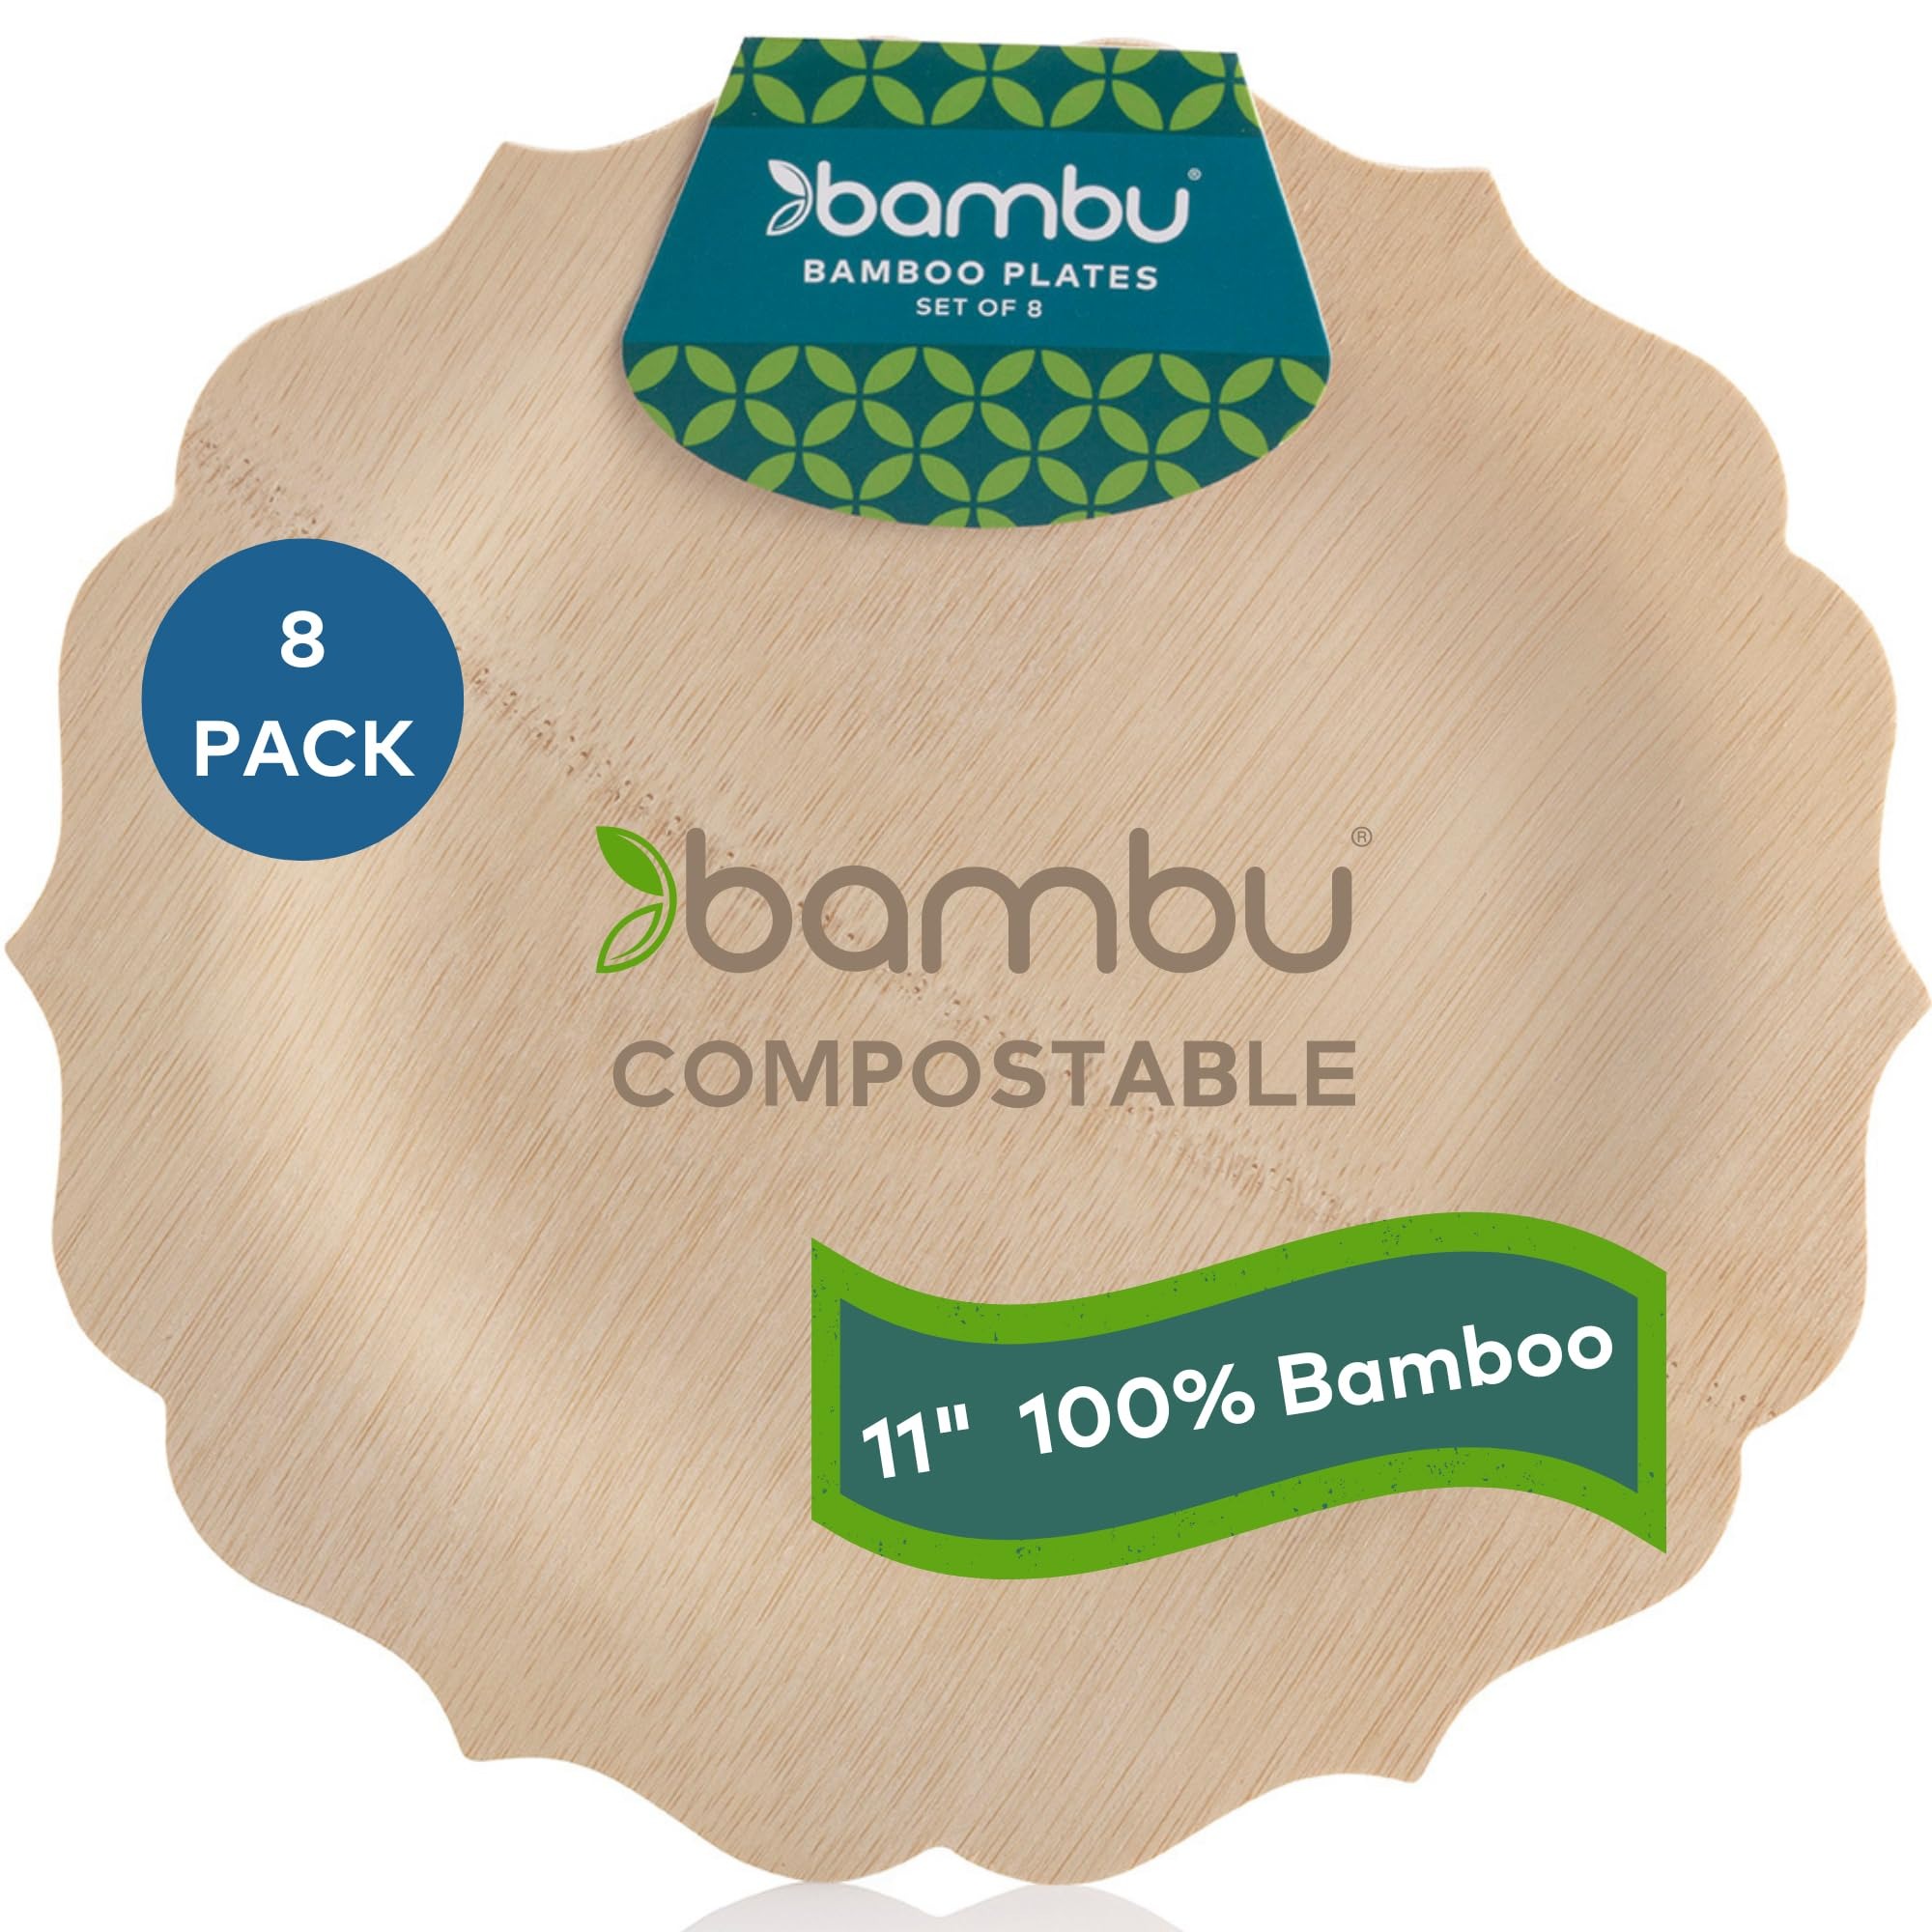
Item Name: Bambu Pack of 8 - 11 Inch Disposable Bamboo Plates Fancy, Biodegradable Eco Friendly Products, Bamboo Disposable Plates for Events, Compostable Plates
Bullet Point 1: Perfect for Every Occasion: These fancy disposable plates are stylish enough for weddings and elegant events, yet practical for birthdays, picnics, barbecues, and everyday meals. These bamboo plates make any gathering feel special—casual or formal.
Bullet Point 2: 100% FSC-Certified Bamboo: Crafted from sustainably sourced, FSC-certified bamboo—an eco-conscious alternative to paper or plastic. These disposable plates are free from chemicals and pesticides and kind to the planet.
Bullet Point 3: Elegant, Premium Presentation: Add a refined touch to your table. With a smooth finish and natural beauty, these compostable plates elevate the look of any event—from garden parties to corporate luncheons.
Bullet Point 4: Multiple Sizes for Every Course: Our disposable bamboo plates are available in a full range of sizes—appetizer, dinner, and dessert. Durable enough to handle any dish, and attractive enough to pair seamlessly with your table setting.
Bullet Point 5: Compostable & Zero Waste: Eco-friendly and approved for commercial composting. These biodegradable plates are designed to break down naturally. Sturdy, Reusable Strength: Lightweight yet heavy-duty, these disposable plates won’t buckle or leak.
Product Description: Made from 100% FSC-certified bamboo, Bambu’s disposable plates and utensils offer an eco-conscious, elegant solution for every gathering—whether it’s a backyard barbecue, a wedding reception, a picnic in the park, or a catered corporate event. Designed with both beauty and sustainability in mind, our fancy disposable dinnerware is free from harmful chemicals and pesticides, making it a cleaner, greener alternative to paper and plastic. Bambu created Veneerware as a premium line of disposable bamboo plates—lightweight, durable, and naturally stylish. Each plate features a smooth, clean finish that enhances your table setting and elevates the dining experience, no matter the occasion. Our scalloped-edge, high end disposable plates add a graceful, decorative detail that makes them especially suited for weddings, bridal showers, and elegant events. With their soft curves and refined silhouette, they bring visual charm and elevate any special celebration. Available in a variety of sizes and shapes, from appetizer plates to full dinner plates to dessert wooden plates, there’s a perfect option for every course. Pair them with our matching bamboo utensils to create a cohesive and sustainable table setting that’s as functional as it is beautiful. All Bambu products are compostable, biodegradable, and made to minimize environmental impact—ideal for customers who care about design and the planet. Whether you’re hosting a formal event or a casual get-together, these disposable dinner plates deliver the perfect balance of convenience, elegance, and sustainability.
Value: 8.0
Unit: Count

Price: 19.89